Describe the emotion expressed in this image:  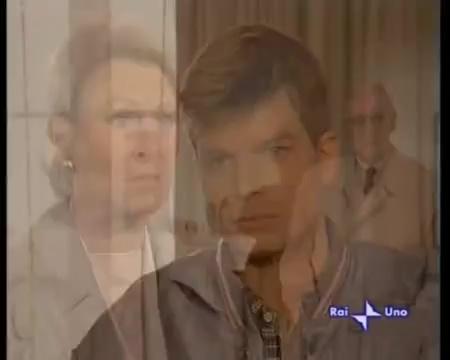
This person displays Pain, valence and arousal with low intensity.